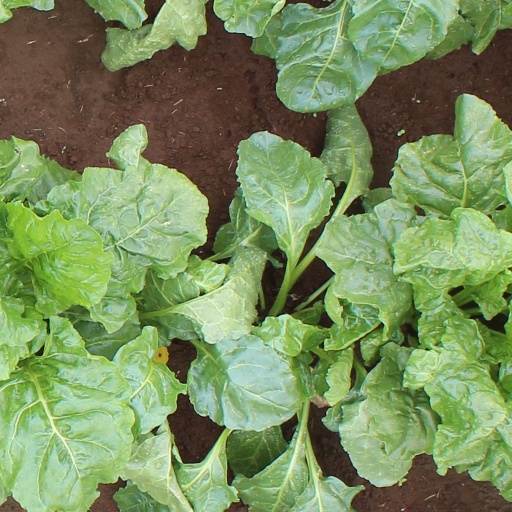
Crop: sugar beet